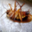
Label: cockroach